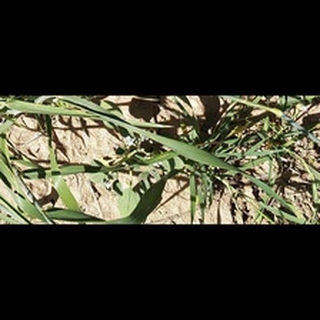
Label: healthy_wheat